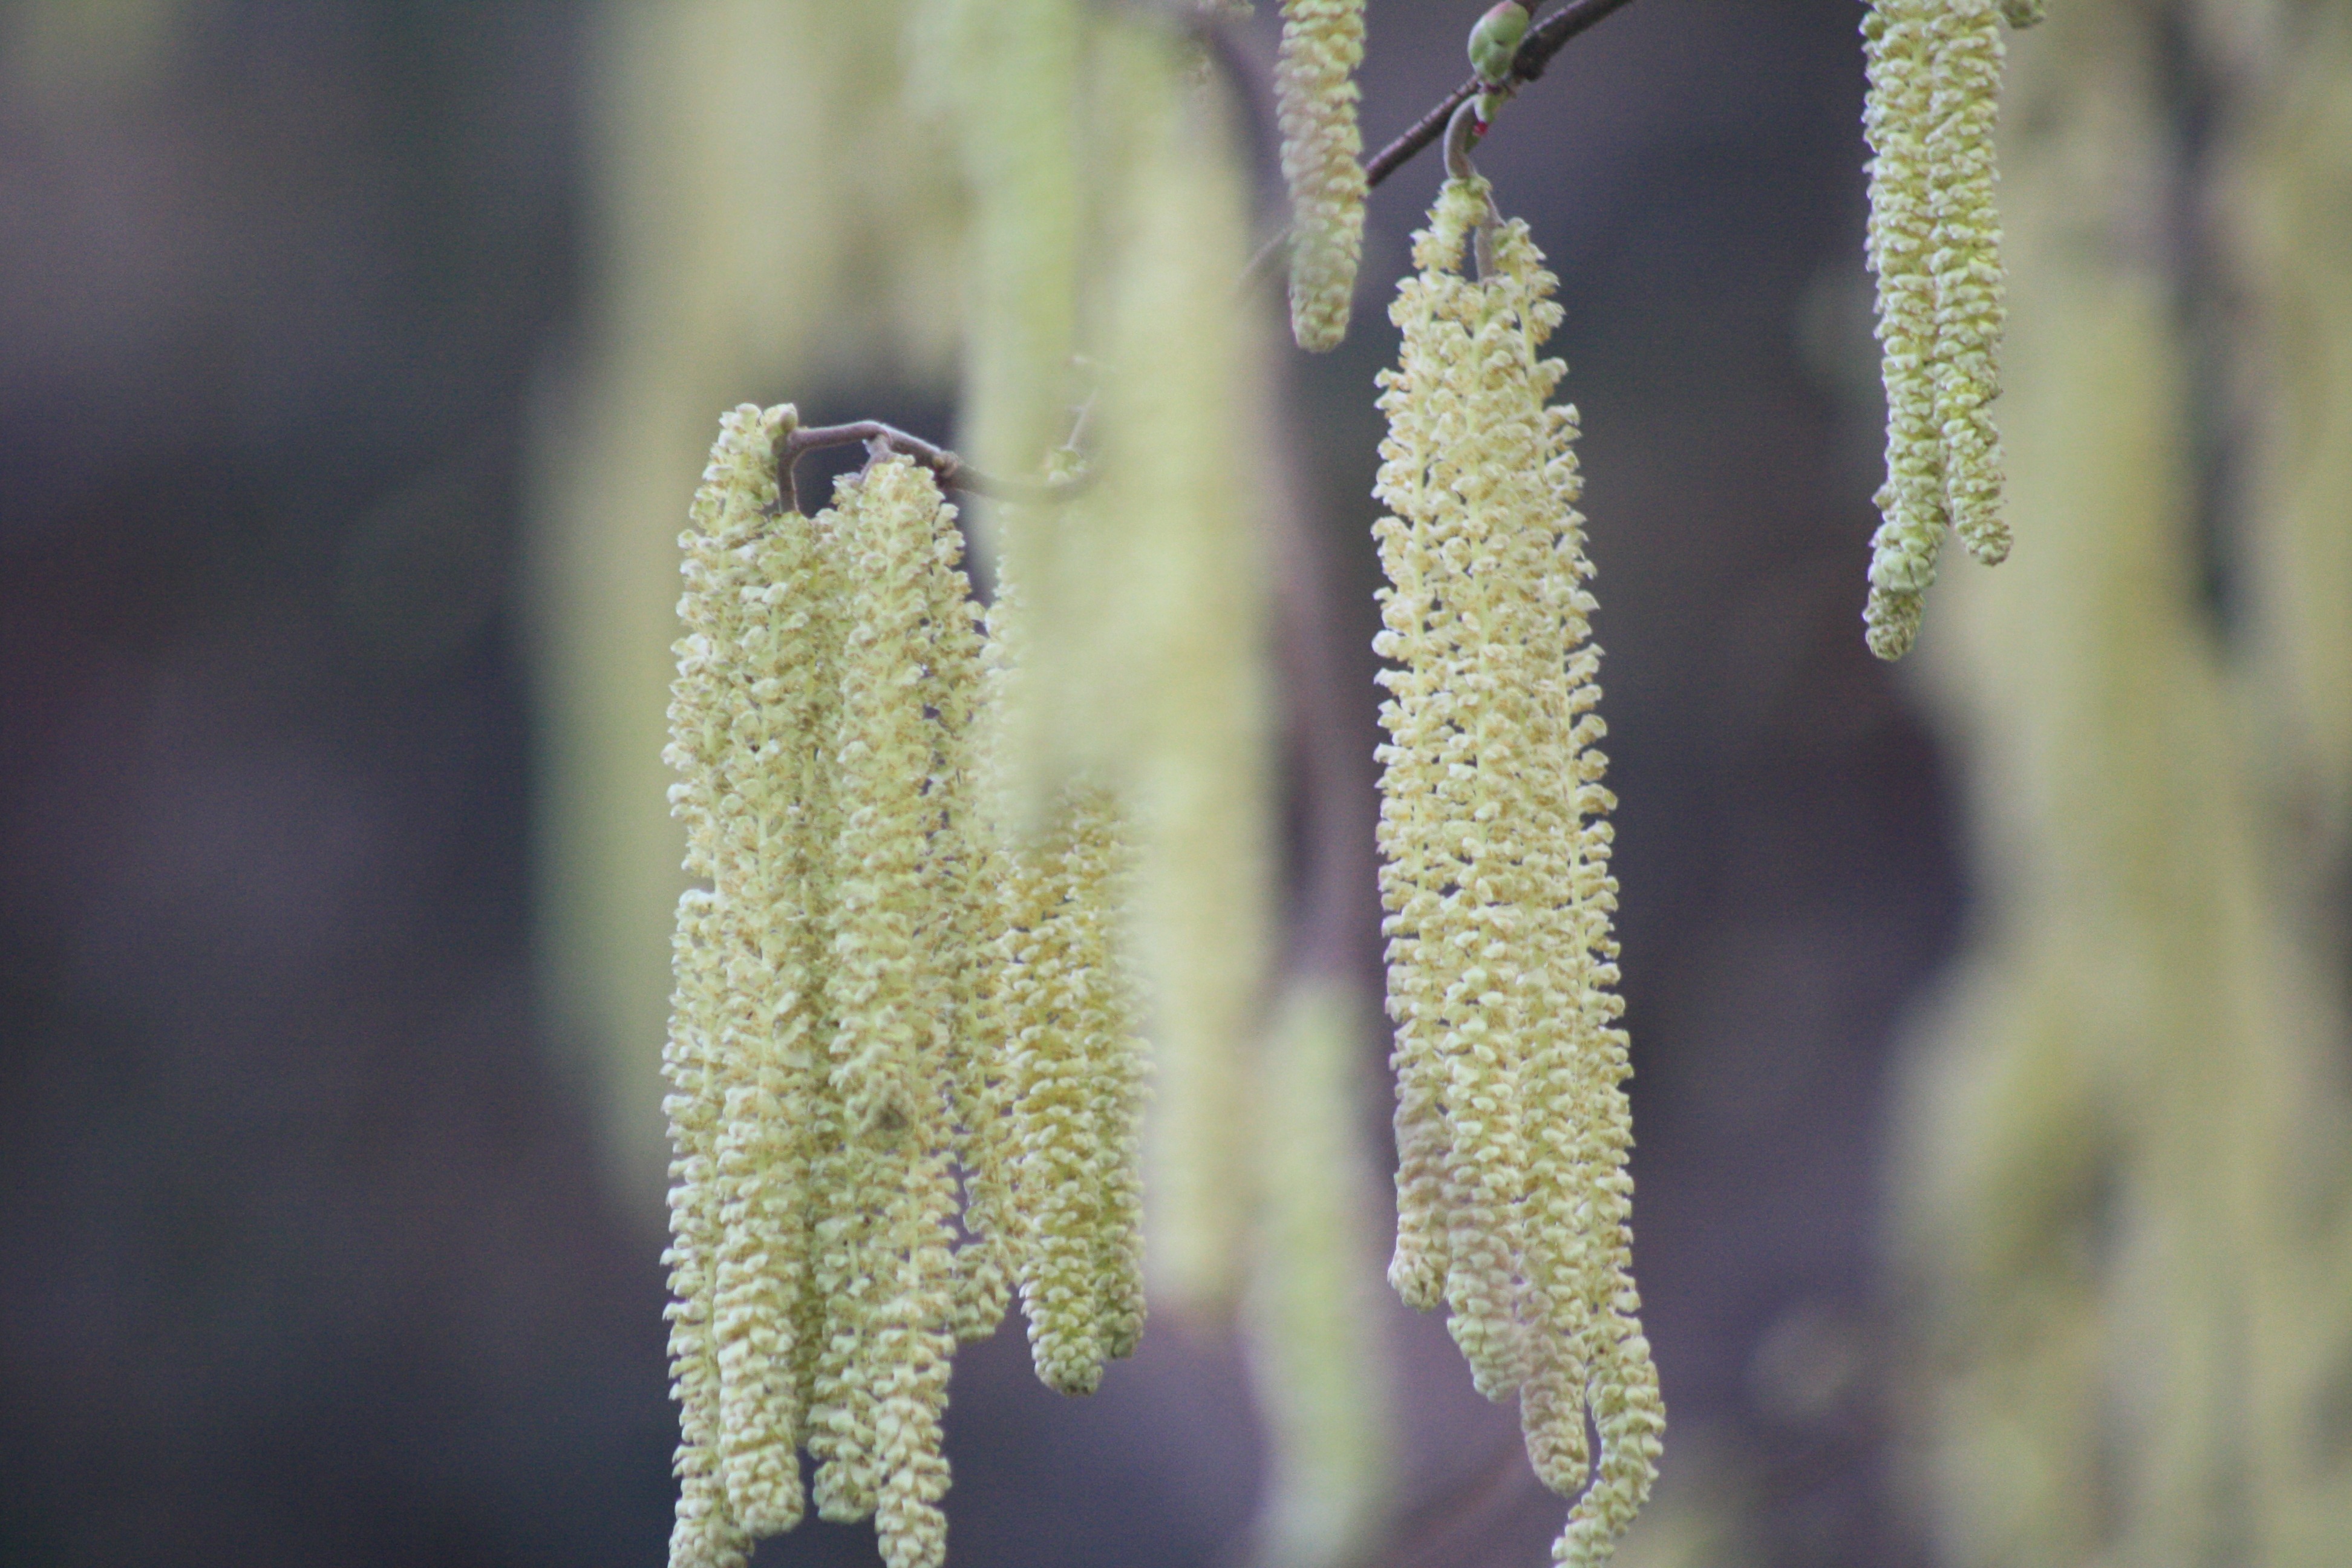
tree, nature, branch, plant, photography, sunlight, leaf, flower, frost, pollen, spring, green, autumn, botany, flora, season, fauna, twig, close up, shrubs, plug, shoots, macro photography, grass family, plant stem